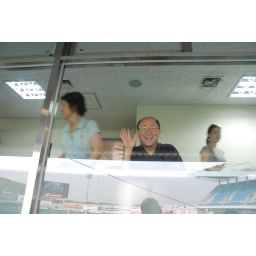
dad in the sky box